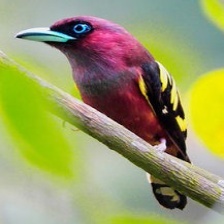
Species: BANDED BROADBILL
Scientific name: EURYLAIMUS JAVANICUS